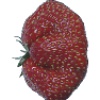
Label: Strawberry Wedge 1